Remote control

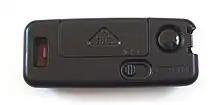
Infrared remote control for the analog SLR camera Canon EOS 100 from 1991

In the winter of 1971, the Soviet Union explored the surface of the Moon with the lunar vehicle Lunokhod 1, the first roving remote-controlled robot to land on another celestial body. Remote control technology is also used in space travel, for instance, the Soviet Lunokhod vehicles were remote-controlled from the ground. Many space exploration rovers can be remotely controlled, though vast distance to a vehicle results in a long time delay between transmission and receipt of a command.